Earth in culture

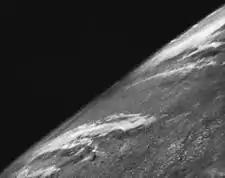
The first photo from space was taken on 24 October 1946.

The technological developments of the latter half of the 20th century are widely considered to have altered the public's perception of the Earth. Before space flight, the popular image of Earth was of a green world. Science fiction artist Frank R. Paul provided perhaps the first image of a cloudless "blue" planet (with sharply defined land masses) on the back cover of the July 1940 issue of "Amazing Stories", a common depiction for several decades thereafter.